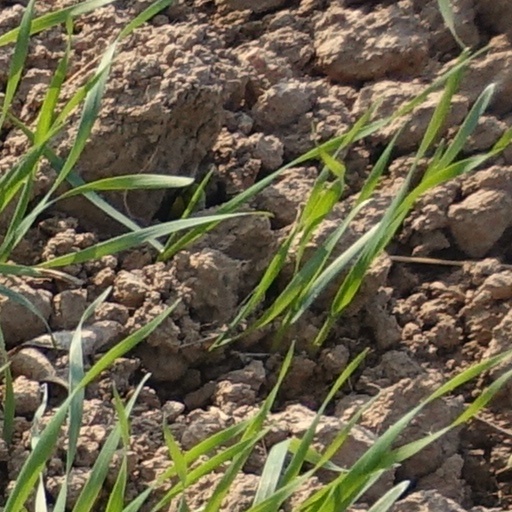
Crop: wheat